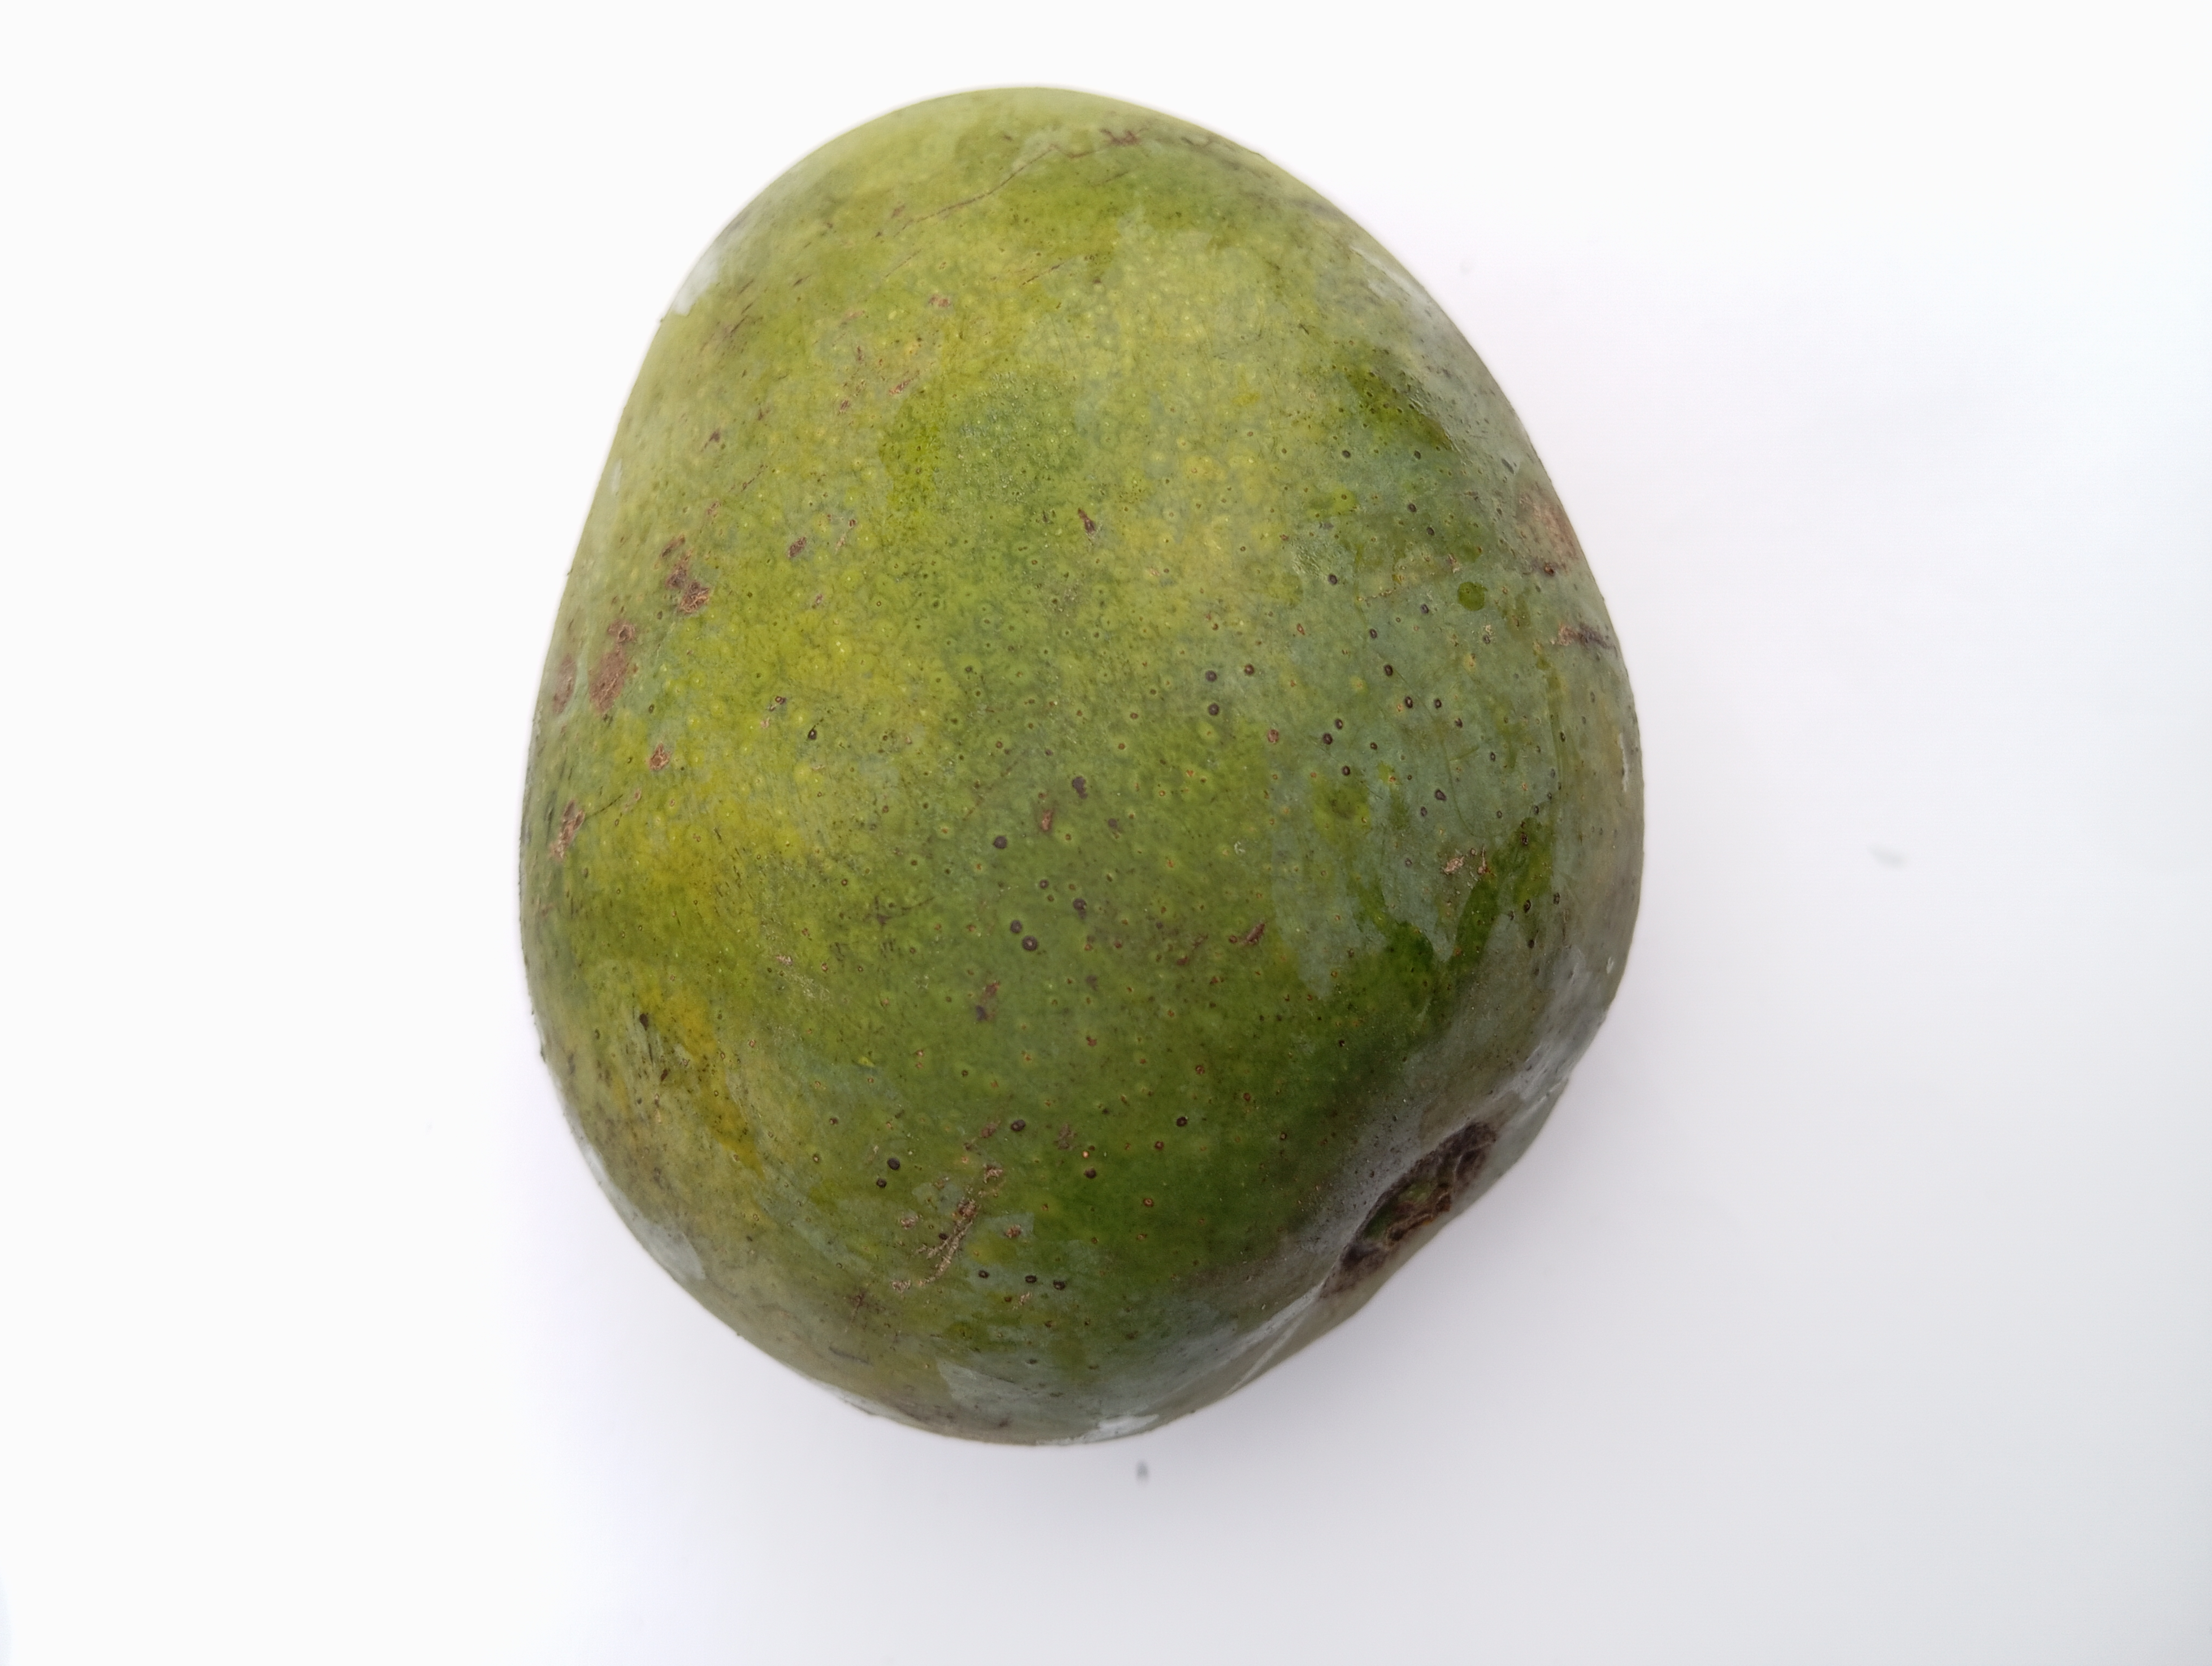
Mango variety: Himsagar